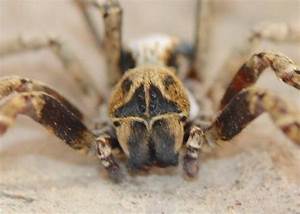
Label: spider